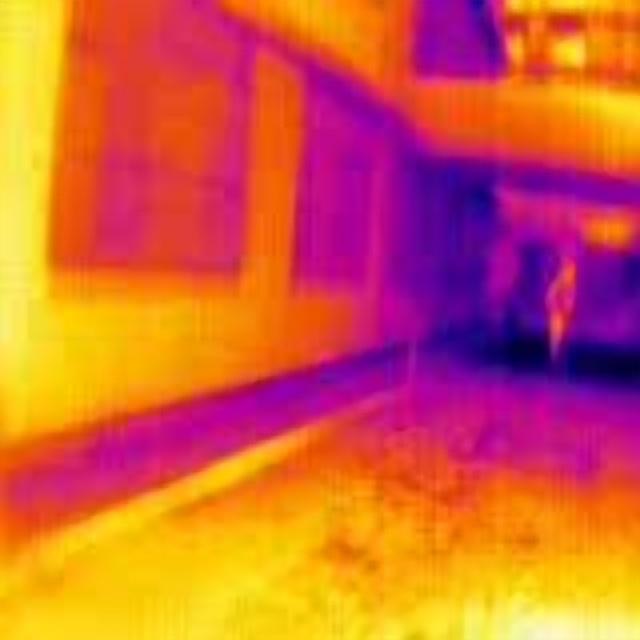
Detected objects:
label: person